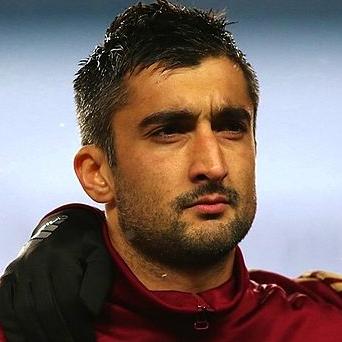
Age: 30